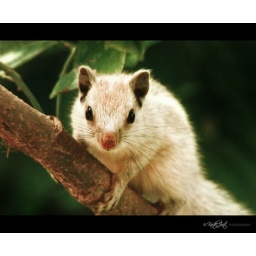
I never knew we have White Squirrels in India till I spotted this li'l cute bugger right outside my house!!